Grunge

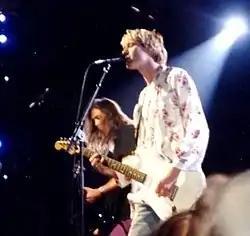
American rock band Nirvana (pictured in 1992)

Grunge (originally known as the Seattle Sound) is an alternative rock genre and subculture that emerged during the in the U.S. state of Washington, particularly in Seattle and Olympia, and other nearby cities. Grunge fuses elements of punk rock and heavy metal. The genre featured the distorted electric guitar sound used in both genres, although some bands performed with more emphasis on one or the other. Like these genres, grunge typically uses electric guitar, bass guitar, drums, and vocals. Grunge also incorporates influences from indie rock bands such as Sonic Youth. Lyrics are typically angst-filled and introspective, often addressing themes such as social alienation, self-doubt, abuse, neglect, betrayal, social and emotional isolation, addiction, psychological trauma, and a desire for freedom.